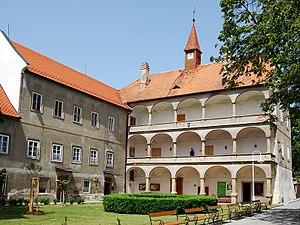
Bohutice est une commune du district de Znojmo, dans la région de Moravie-du-Sud, en République tchèque. Sa population s'élevait à 630 habitants en 2019.